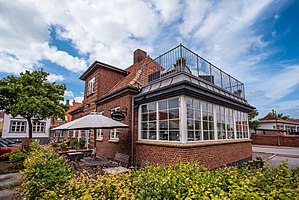
Kerteminde / Turisme
Det gamle sømandshjem fra 1927
Det gamle sømandshjem er nu Kerteminde Bed &amp; Breakfast
Kerteminde er en by og tidligere købstad på Østfyn med 5.898 indbyggere, beliggende 21 km nordvest for Nyborg og 19 km nordøst for Odense. Kerteminde er kommunesæde i Kerteminde Kommune og ligger i Region Syddanmark.